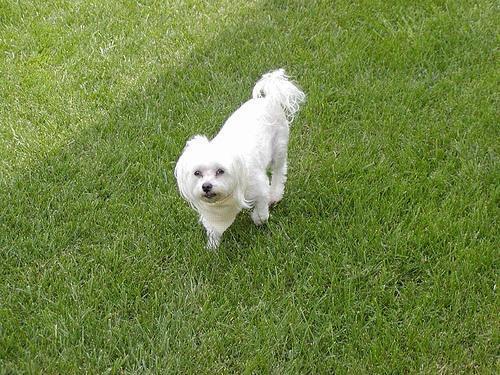
Maltese_dog